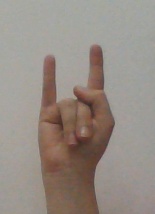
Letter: la